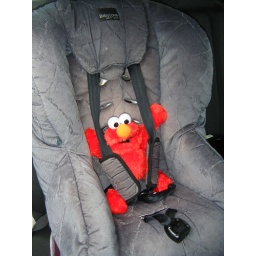
Elmo in his car seat